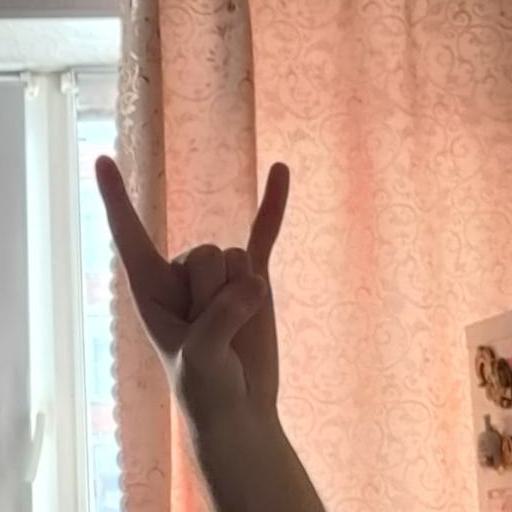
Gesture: rock